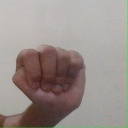
अक्षर: ठ